Grigory Pirogov

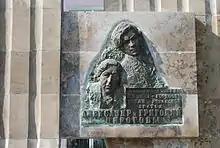

Grigory Stepanovich Pirogov (Григорий Степанович Пирогов) (Ryazan January 24, 1885 – February 20, 1931) was a bass opera singer.